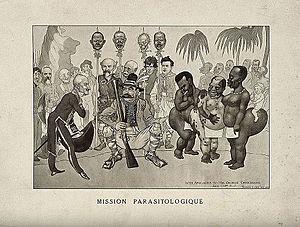
Raphaël Anatole Émile Blanchard fut un médecin et naturaliste français.